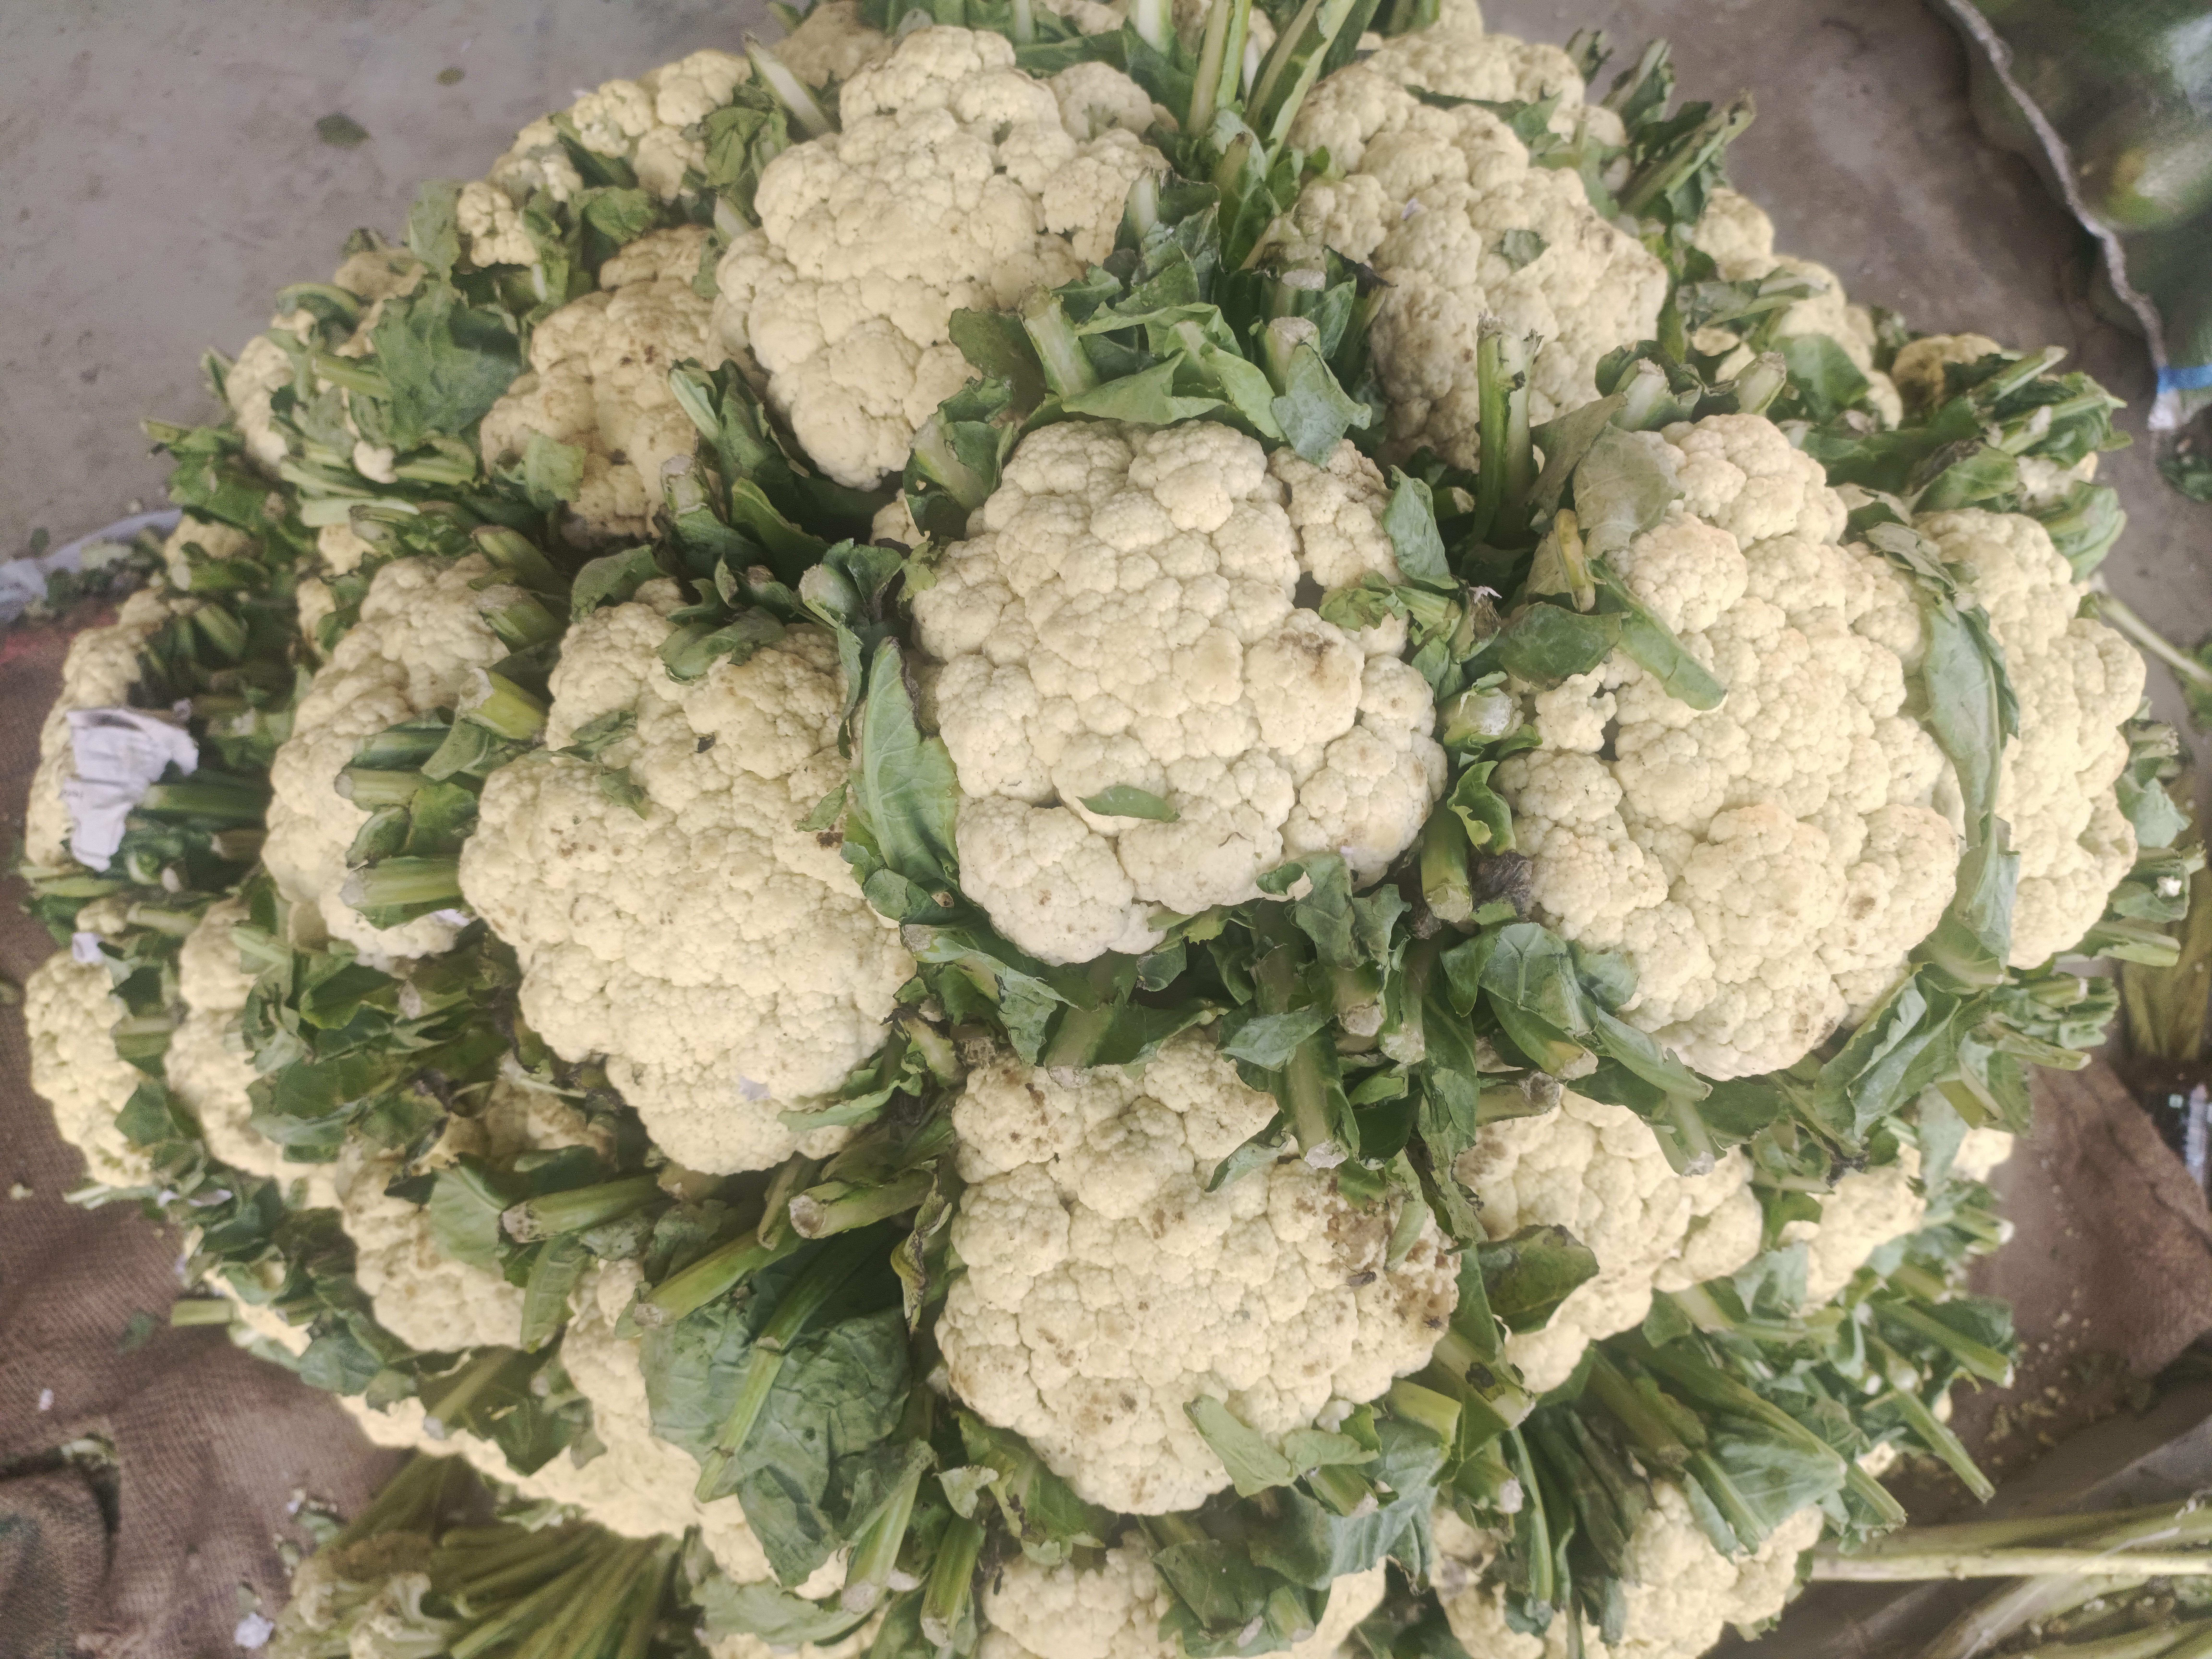
Label: Brassica oleracea